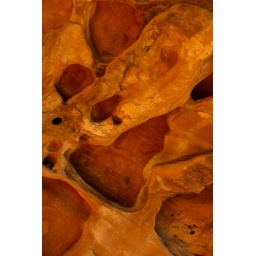
An entire wall was covered with these pockets eroded by water action.